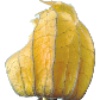
Label: Physalis with Husk 1